2010 Twenty20 Cup final

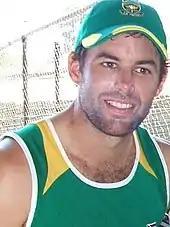
Neil McKenzie

Played on the same day as both the semi-finals, the match was a day/night game, and started at 7:25pm. The Somerset captain, Trescothick, won the toss and elected to bat first. The second of the semi-finals had been shortened due to rain, and leading up to the final the "ESPNcricinfo" commentary described conditions as "murky". After three overs Kieswetter had faced 16 of the 19 deliveries, and scored 12 runs. He was criticised in the press; "ESPNcricinfo"s Andrew McGlashan said that he had a "stodgy start", while in "The Daily Telegraph", Berry said that Kieswetter's "poor form since the World Twenty20 continued". Despite not facing many deliveries initially, Kieswetter's opening partner, Trescothick, scored quickly from those he did face, making 19 runs from 8 deliveries. He struck two boundary sixes, the first of which, a hard front-foot shot over deep cover, was described as the shot of the day by "ESPNcricinfo"s James Aitcheson. He was dismissed in the fifth over, mishitting a long hop from Abdul Razzaq to Daniel Christian fielding at midwicket. Peter Trego joined Kieswetter at the wicket, but the pair initially struggled on the damp ground, particularly against Hampshire's young left-arm spin bowler, Briggs, whose performance was praised by both McGlashan and David Lloyd, a former cricketer writing for "The Independent". Trego added 33 runs from 24 balls, Somerset's second highest score of the innings, before being caught in the outfield in the twelfth over, leaving Somerset on 97 for two.